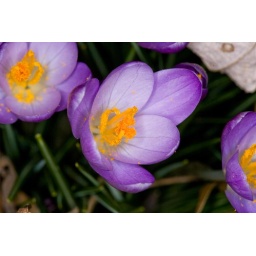
The first flowers of Spring 2007 peek up out of the ground in the front yard.